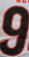
Number: 9